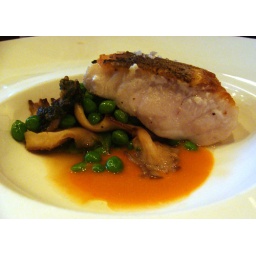
oyster mushrooms, shell peas, shiso. best piece of fish I had in ny. beautifly crisped skin. momofuku noodle bar